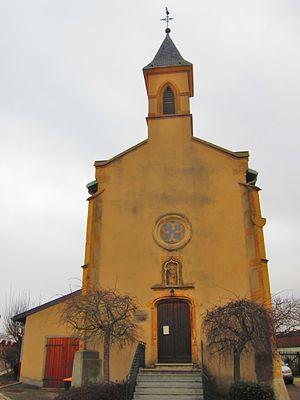
Eglise Coin Cuvry
Coin-lès-Cuvry est une commune française située dans le département de la Moselle en région Grand Est.